Les Côtelettes

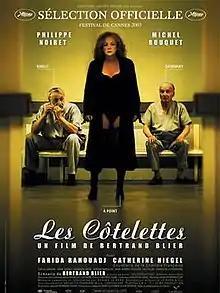
Film poster

Les Côtelettes is a 2003 French drama film directed by Bertrand Blier. It was entered into the 2003 Cannes Film Festival.